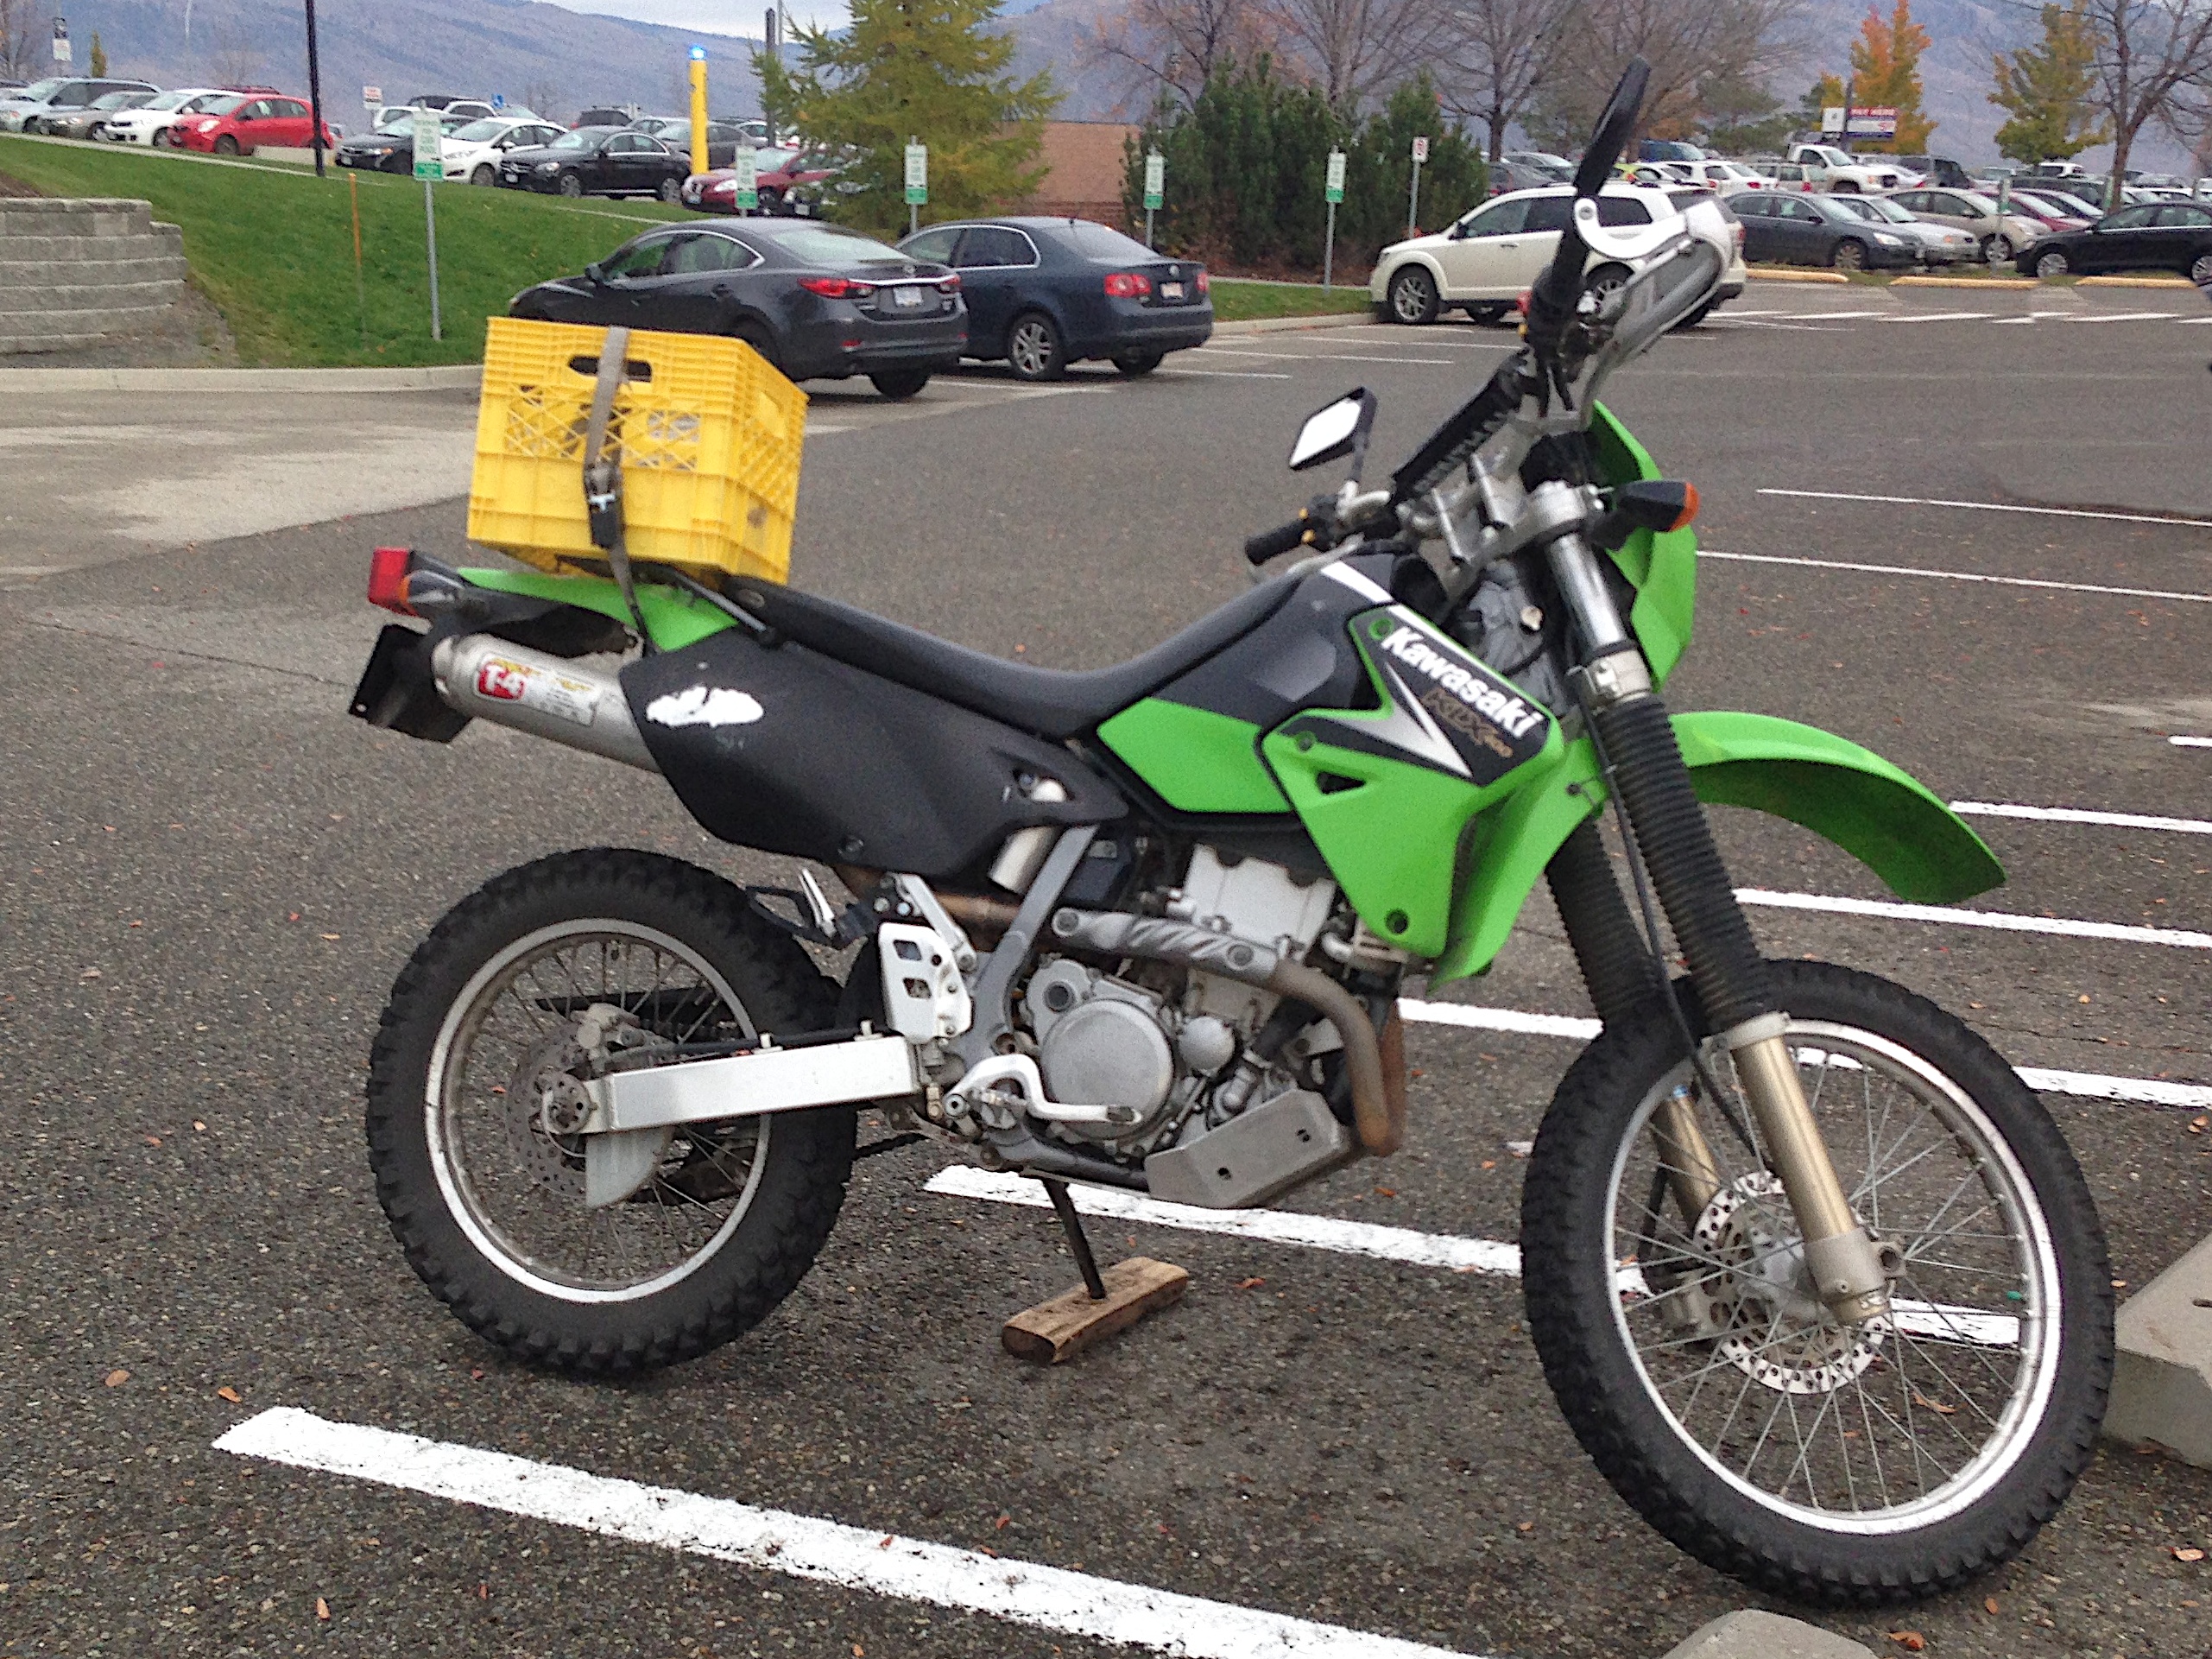
car, wheel, vehicle, motorcycle, extreme sport, sports, racing, motorsport, motorcycling, motorcycle racing, automobile make, automotive exterior, stunt performer, endurocross, dirt track racing, supermoto